OK Theatre

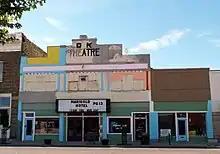
Building in 2012

The theatre was purchased in the fall of 2013 and has returned to its roots as primarily a music and theater hall. The theatre has hosted such acts from blues to bluegrass, indie to experimental with bands such as The Infamous String Dusters, Rick Estrin and the Nightcats, and Mount Eerie as well various children's theater production and community events.